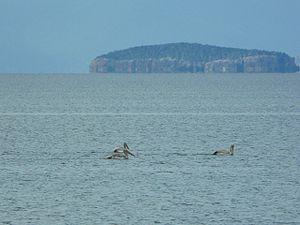
Resen est une municipalité et une ville du sud-ouest de la République de Macédoine du Nord. Elle comptait 16 825 habitants en 2002 et fait 550,77 km². La ville comptait 8 748 habitants, le reste de la population étant réparti dans les villages alentour. La municipalité est située sur la rive nord du lac Prespa et est à ce titre un centre touristique important. Resen est également connue pour son château, exemple architectural unique en Macédoine.